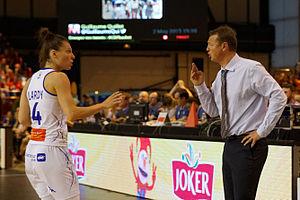
Valéry Demory, né le 13 septembre 1963 à Denain, est un ancien joueur et actuel entraîneur de basket-ball français.